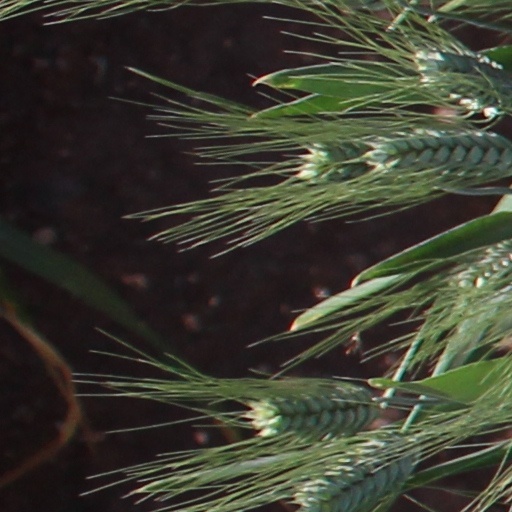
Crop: wheat